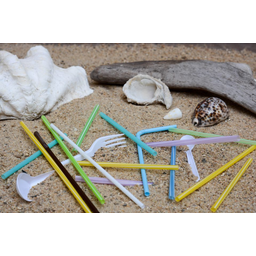
Label: plastic